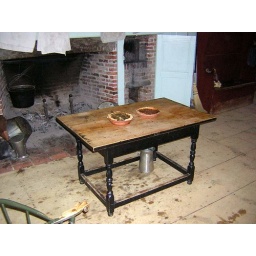
This is the parson's house kitchen in Old Sturbridge Village. On the table are two potato pies.